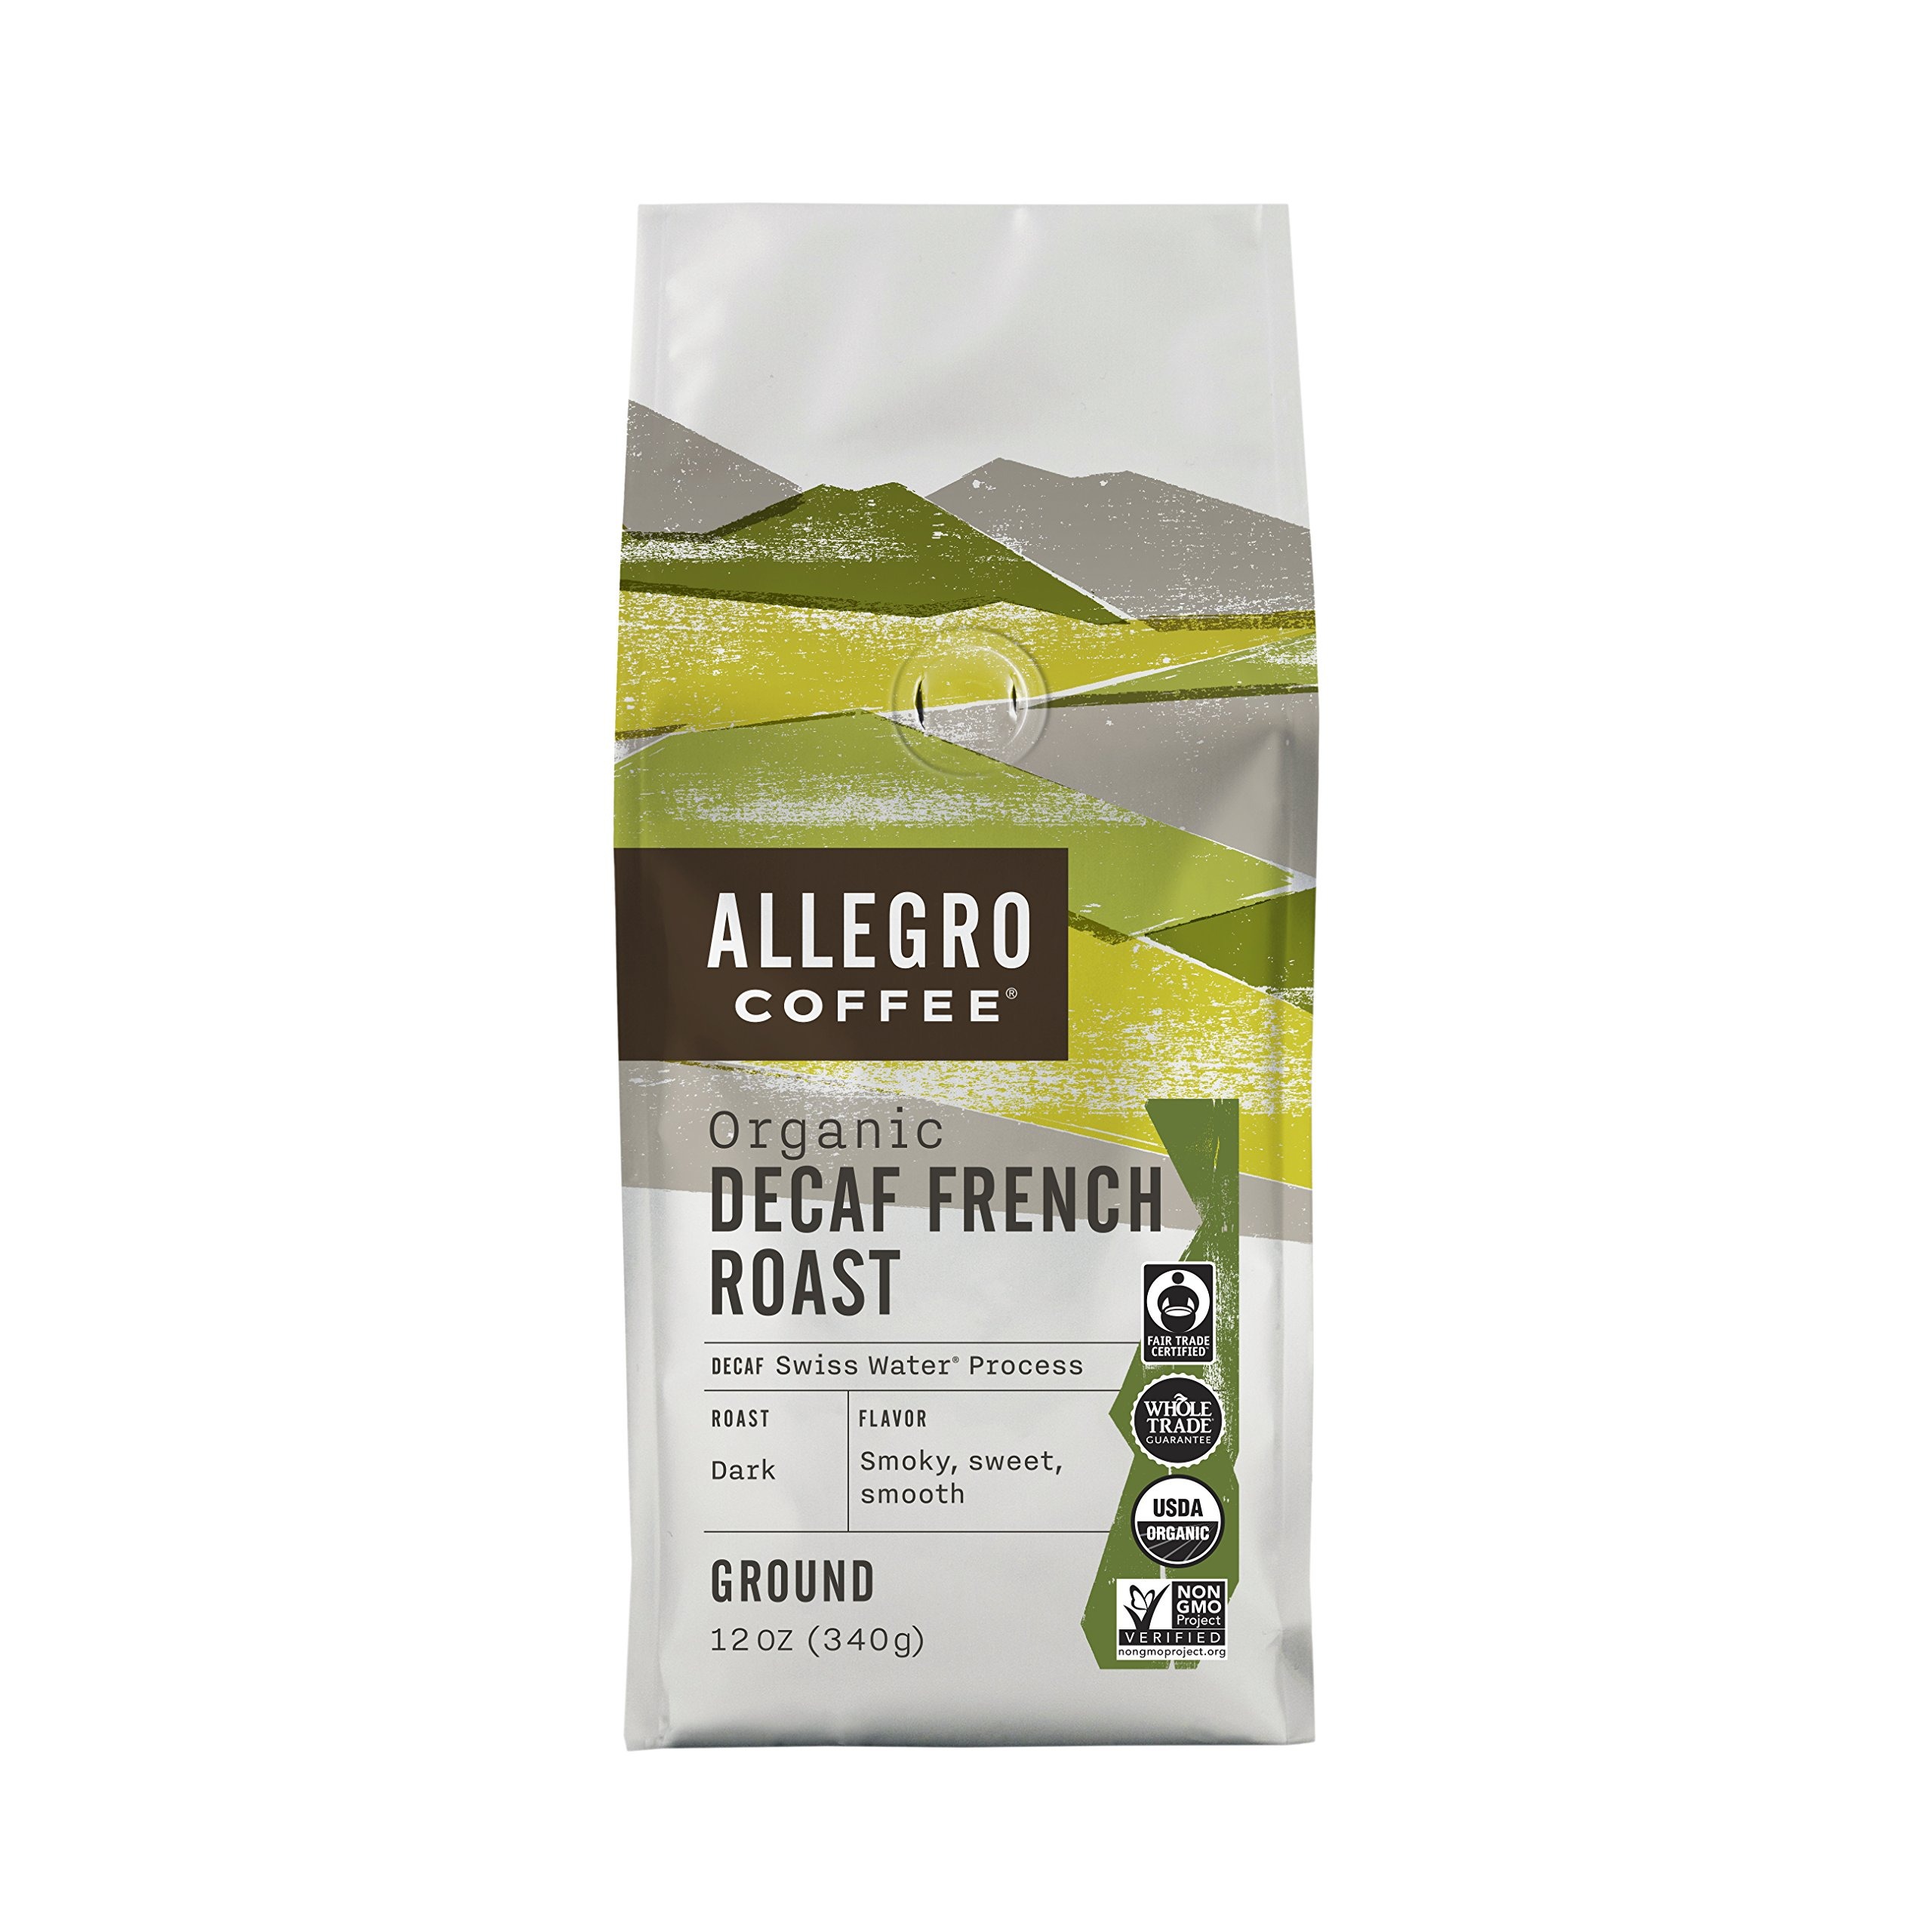
Item Name: Allegro Coffee Decaf Organic French Roast Ground Coffee, 12 oz (Pack of 1)
Bullet Point 1: Amazing products, exceptional ingredients, no compromises
Bullet Point 2: Specialty ground coffee
Bullet Point 3: Dark roast
Bullet Point 4: Smoky, sweet, smooth
Value: 12.0
Unit: Fl Oz

Price: 22.98